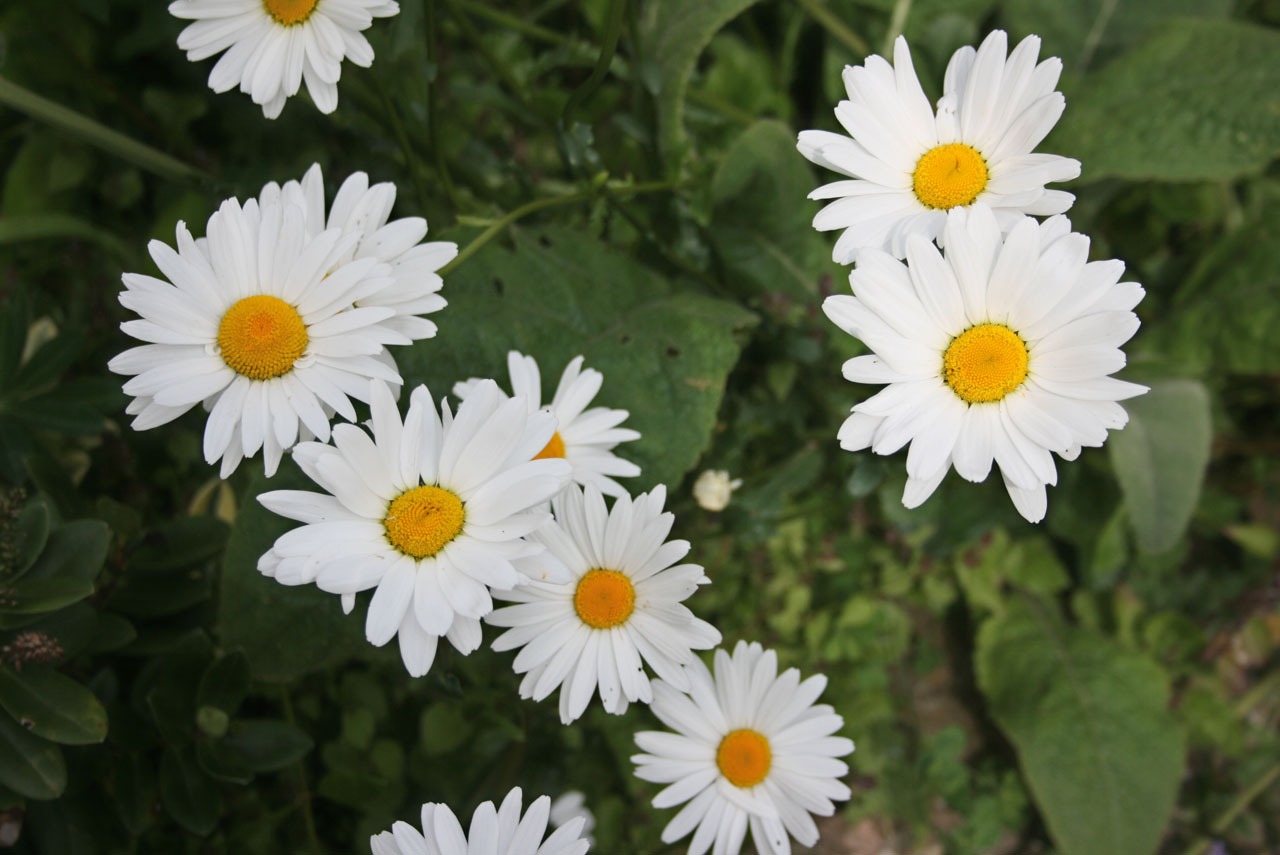
plant, white, flower, petal, floral, daisy, green, herb, color, botany, yellow, garden, flora, plants, wildflower, flowers, display, growing, daisies, flowerbed, attractive, flowering plant, daisy family, asterales, oxeye daisy, annual plant, land plant, chamaemelum nobile, marguerite daisy, tanacetum parthenium, chrysanths